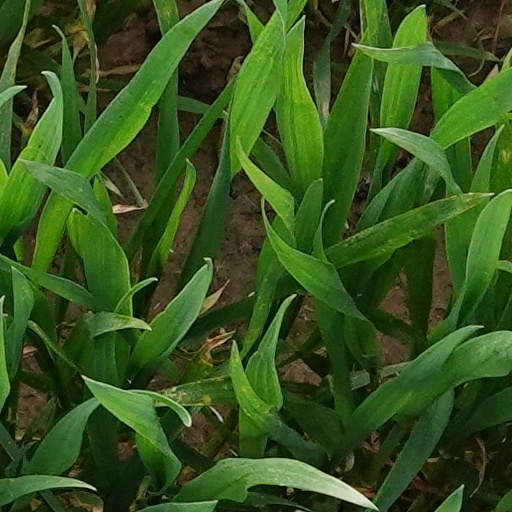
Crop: wheat